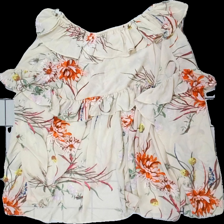
View: back
Type: Top
Category: Ladies
Brand: H&M
Colors: Beige, Multicolor
Material: 100% polyester
Pattern: Floral print
Cut: Regular
Size: L
Season: Summer
Price range: 50-100
Recommended usage: Reuse
Description: klänning med volanger